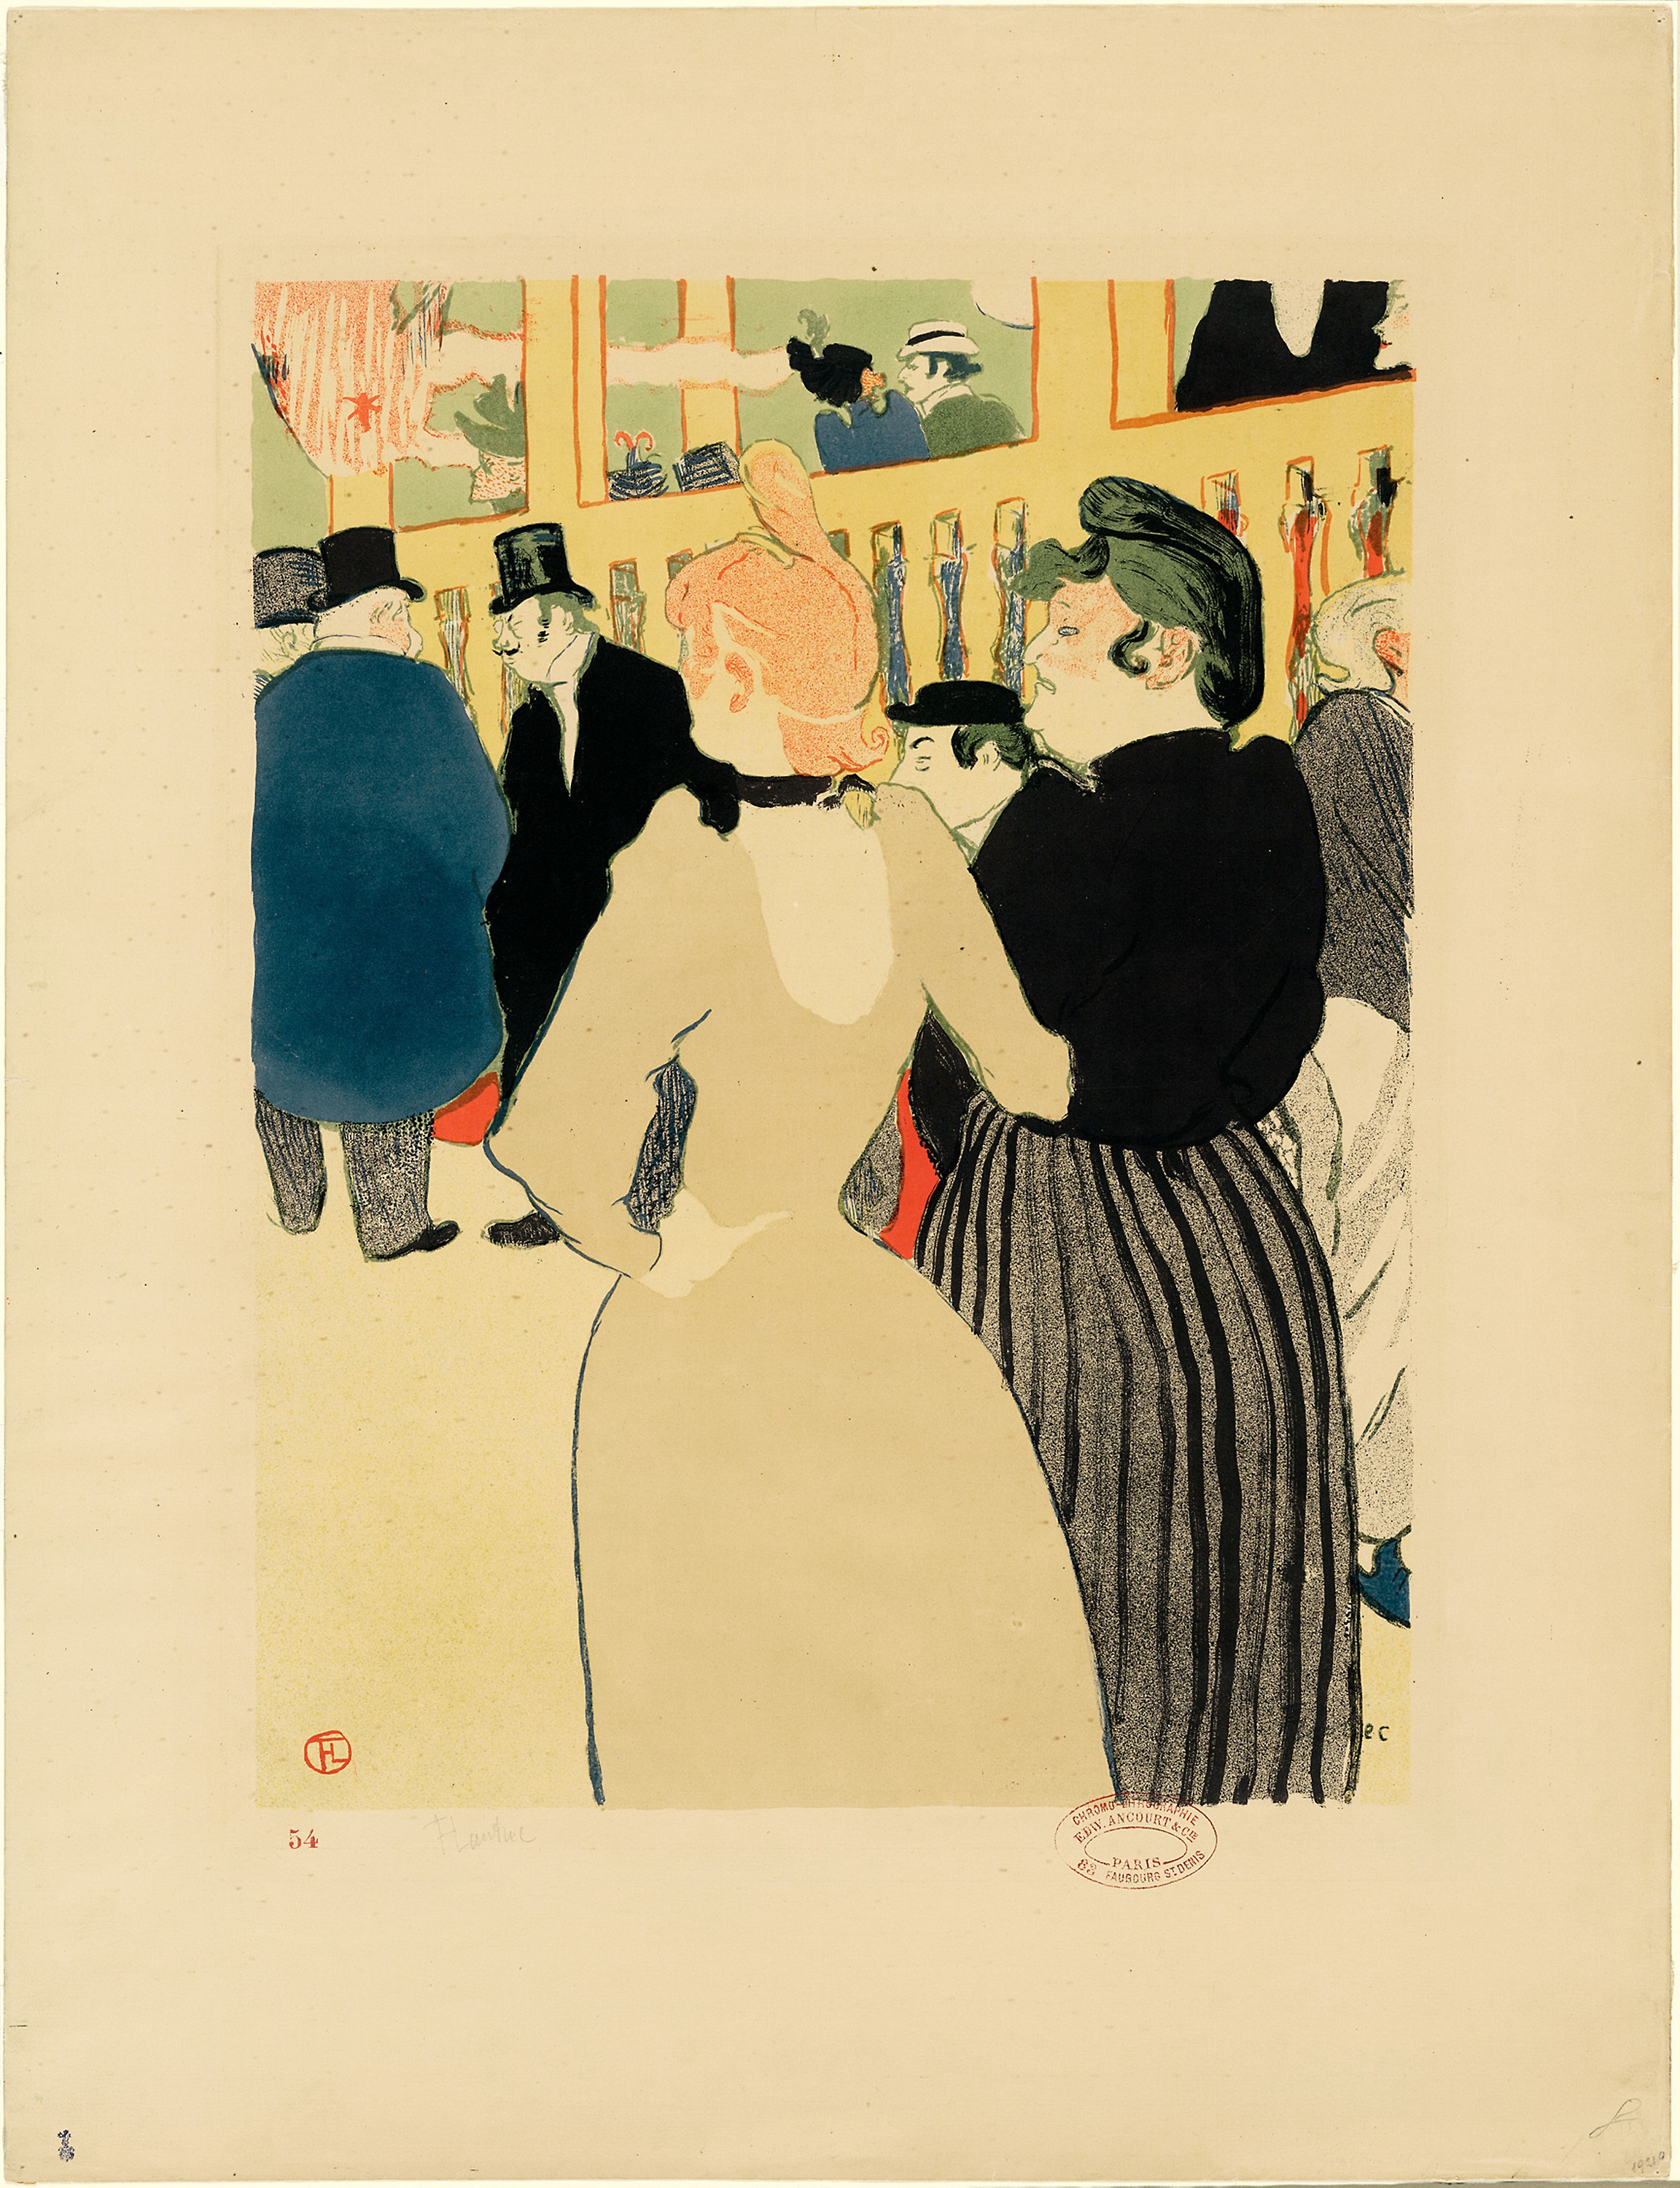
art, modern art, painting, illustration, poster, picture frame, artwork, paint, paper, printmaking, font, visual arts, costume design